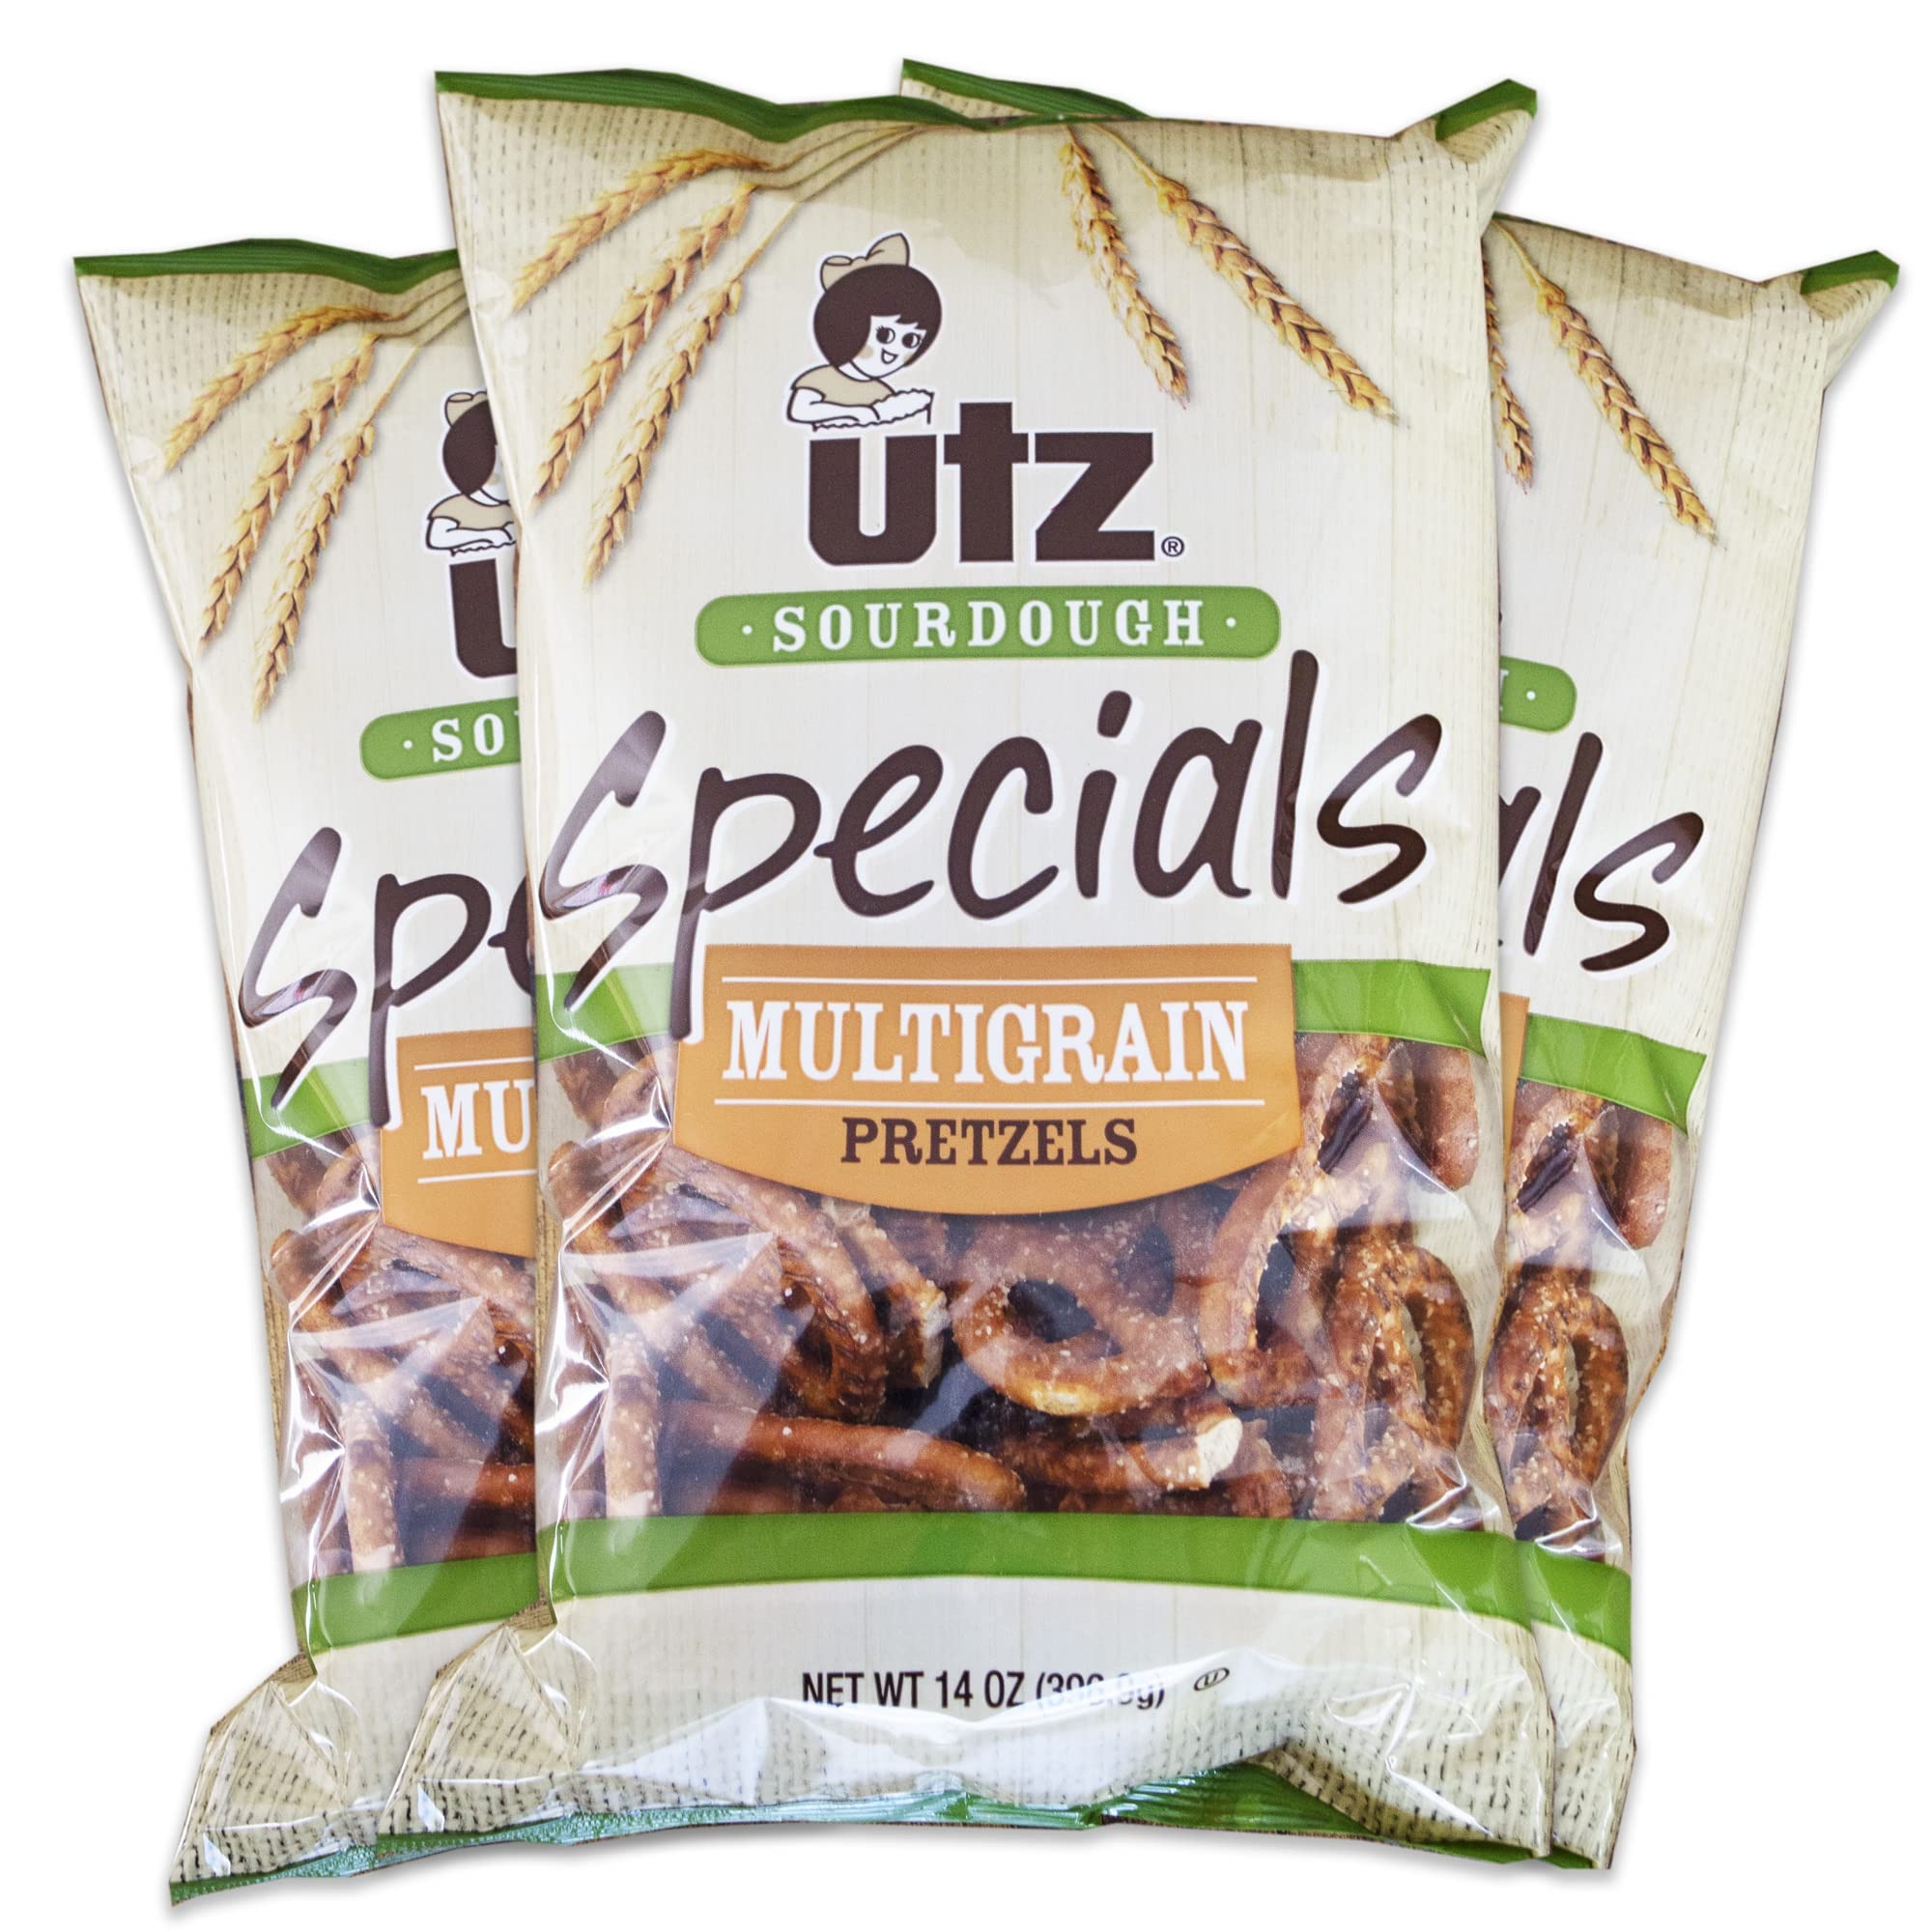
Item Name: Utz Sourdough Specials Multigrain Pretzels - Crackery Soft-Bite Pretzels - Healthy and Wholesome - 3, 14oz Bags
Product Description: <b>Utz Sourdough Specials Multigrain Pretzels - Crackery Soft-Bite Pretzels - Healthy and Wholesome - 3, 14oz Bags<b> <br><br> Utz Sourdough Multigrain Pretzels are perfect for any snacker who like a wholesome and healthy soft-bite pretzel! Enjoy delicious multigrain pretzel flavor without the crusty bite of a hard pretzel. That's what makes the Pennsylvania Dutch classics so special. We know you'll love these crackery soft-bite pretzels!
Value: 42.0
Unit: Ounce

Price: 28.29